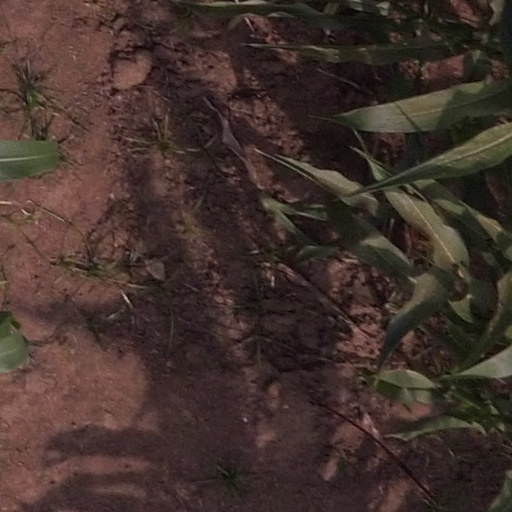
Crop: maize; corn